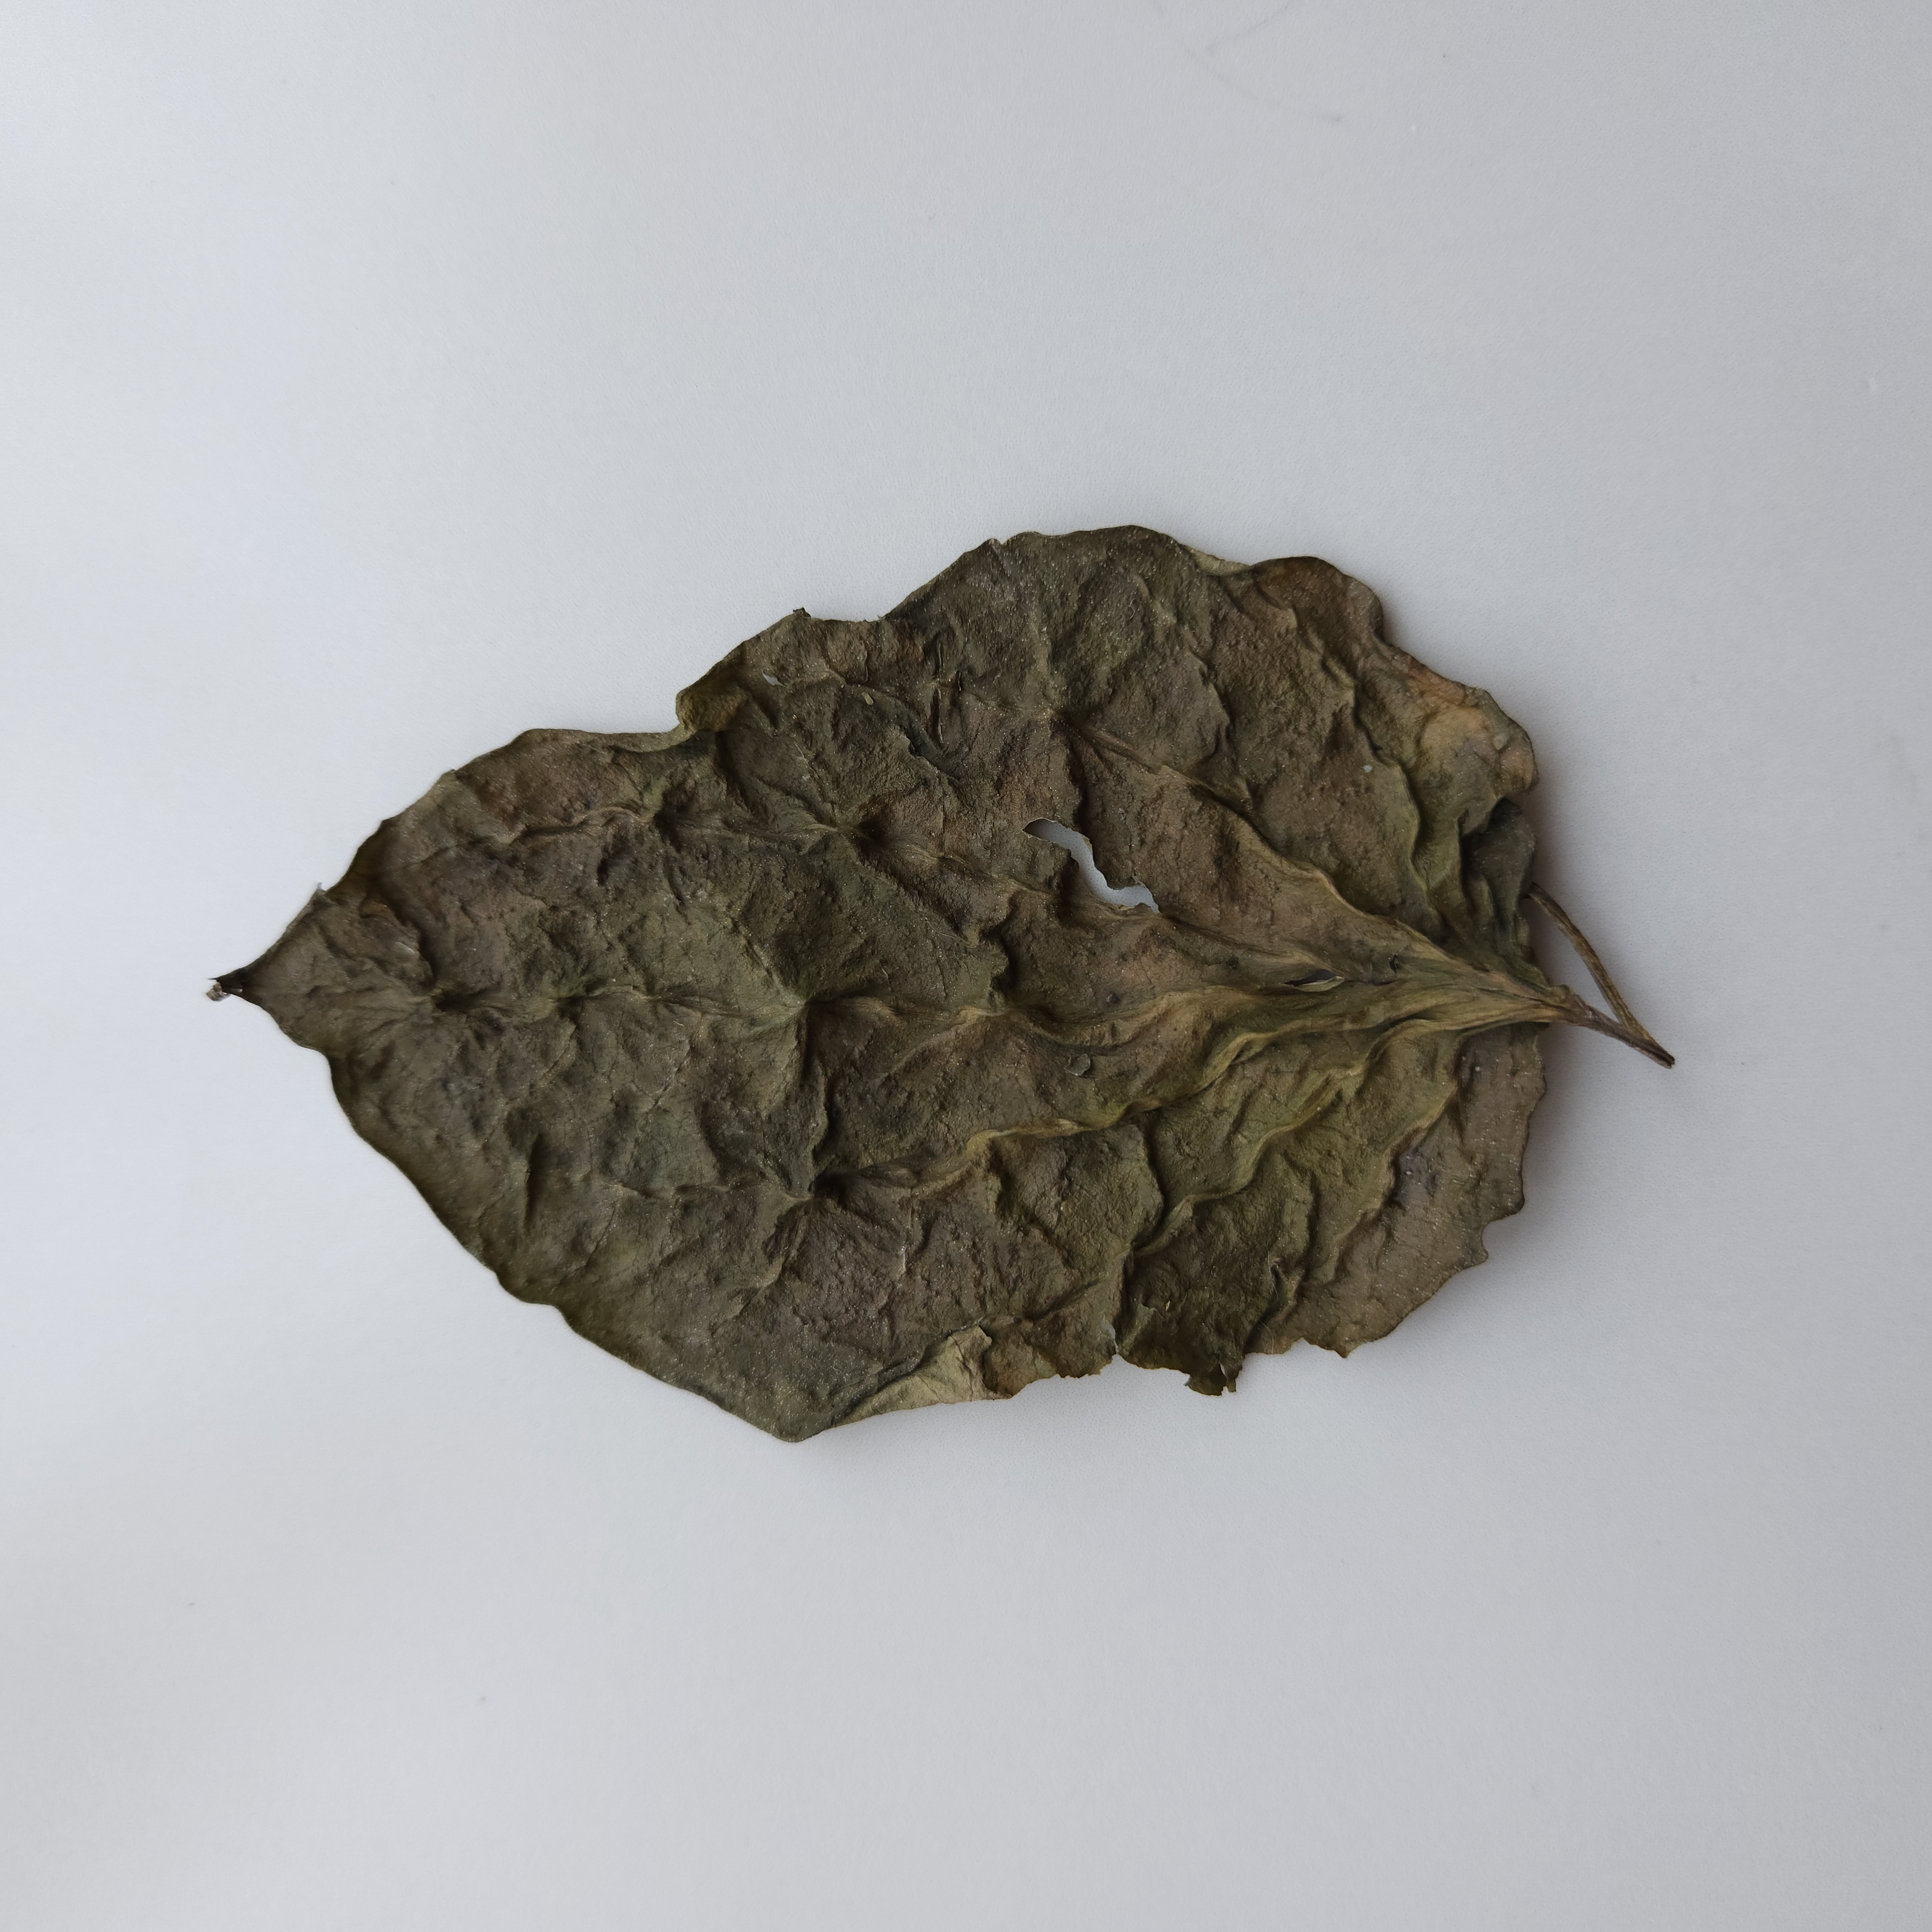
Label: Dried